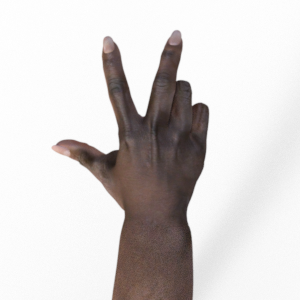
Label: scissors